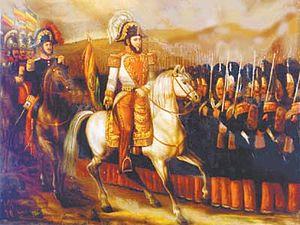
José Ballivián passant en revue ses troupes, bataille d'Ingavi. 1841
La franc-maçonnerie en Amérique latine est présente dans la plus grande partie des pays qui forment l'Amérique latine, elle constitue en nombre de membres, la zone géographique la plus dense après les États-Unis. Elle prend des formes diverses dont l’histoire générale reste en 2017 à établir, mais elle est assez souvent mentionnée dans l'histoire de ces pays, notamment du fait qu'un nombre important des acteurs de l'indépendance vis-à-vis de l'Espagne et du Portugal furent francs-maçons.
José Ballivián y Segurola est un général et un homme politique bolivien. Il repousse une invasion péruvienne à la bataille d'Ingavi en 1841 et devient président de Bolivie le 27 septembre de cette même année jusqu'à sa chute le 23 décembre 1847.